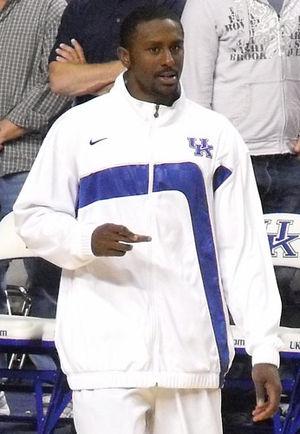
Patrick Patterson est un joueur américain de basket-ball évoluant au poste d'ailier fort aux Clippers de Los Angeles.